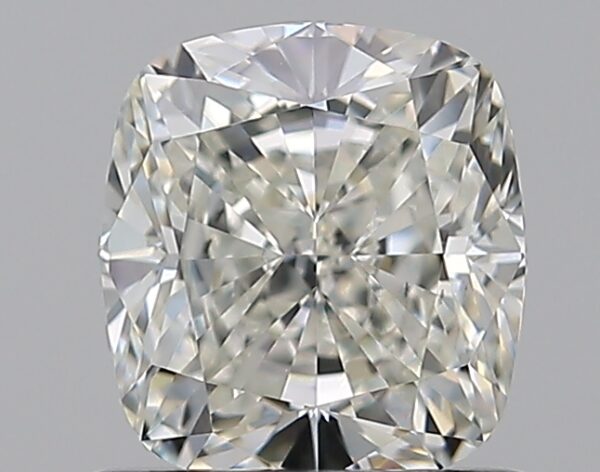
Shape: cushion
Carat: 1.02
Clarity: VS2
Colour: J
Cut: EX
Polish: EX
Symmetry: VG
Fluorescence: F
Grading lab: GIA
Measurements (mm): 5.9 x 5.41 x 3.77